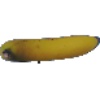
Label: Banana 1